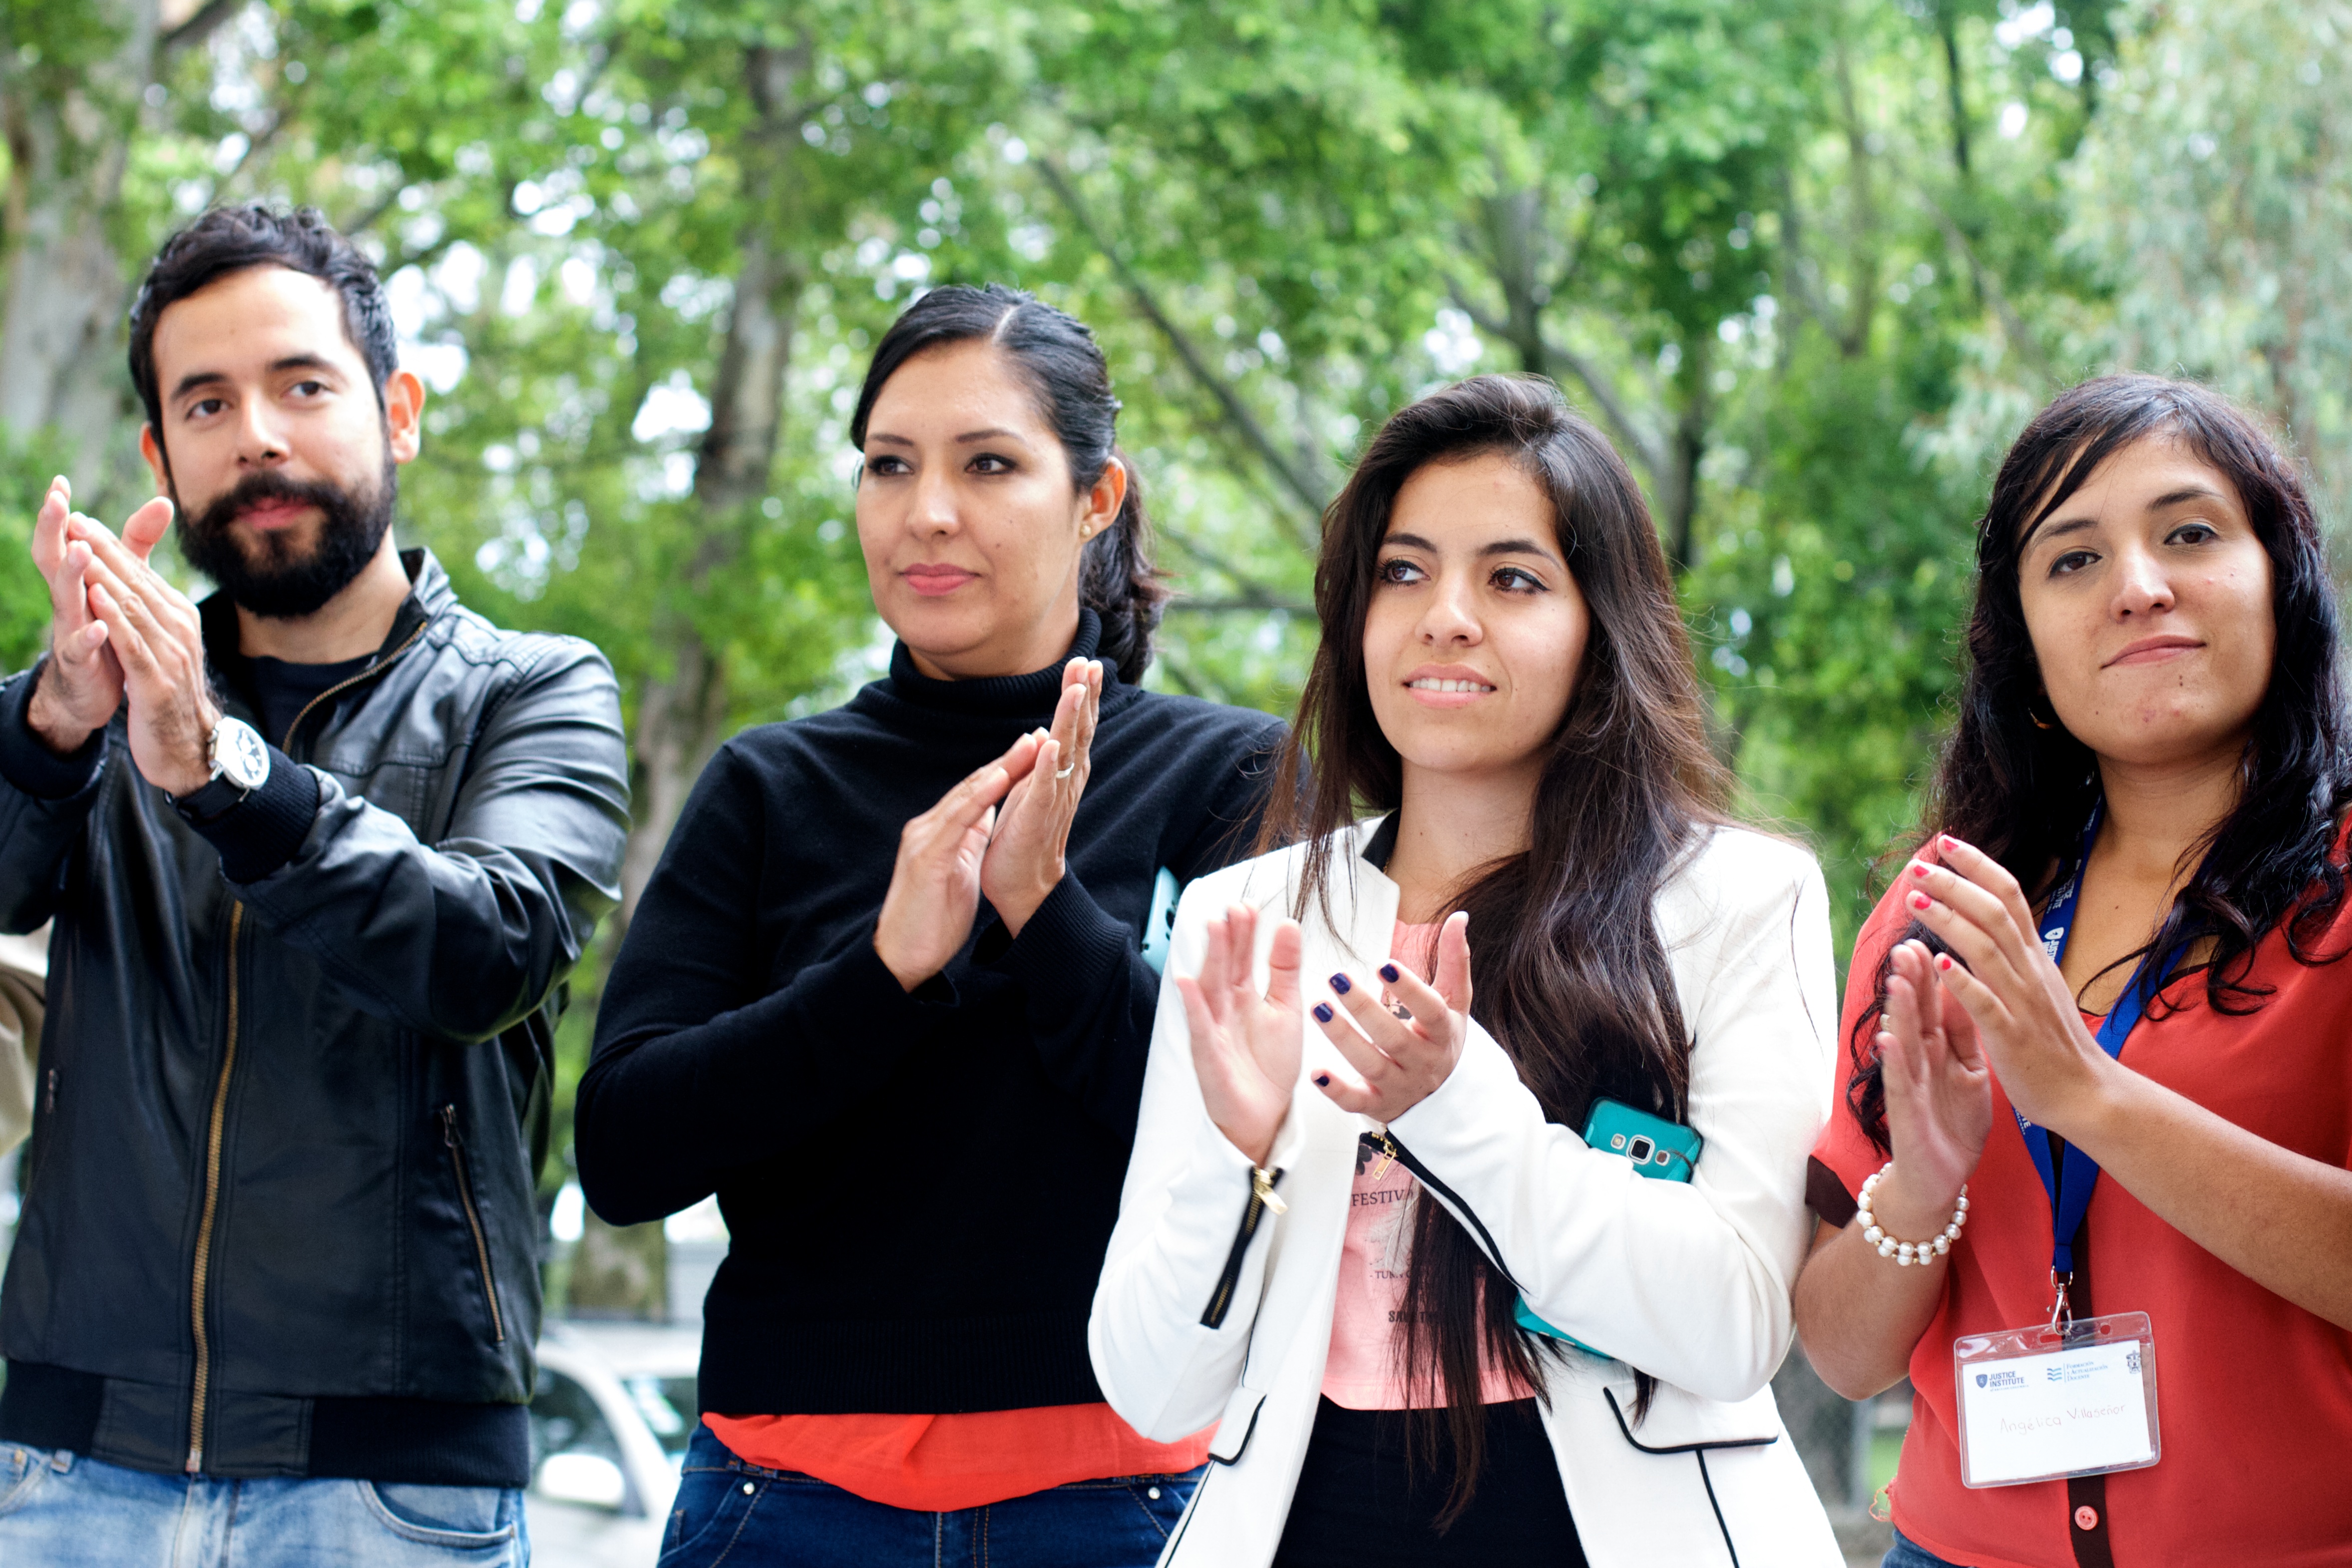
people, youth, udgagora, social group